TNA Digital Media Championship

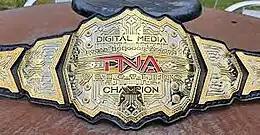
The final TNA Digital Media Championship belt (2024–2025)

The TNA Digital Media Championship was a professional wrestling television championship created and promoted by Total Nonstop Action Wrestling (TNA). It was an intergender tertiary championship, openly available to both male and female wrestlers.